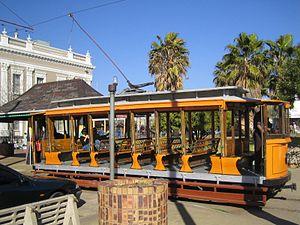
Kimberley est une ville d'Afrique du Sud située à 1 230 mètres d'altitude dans la province du Cap-du-Nord dont elle est le chef-lieu.